Tudor architecture

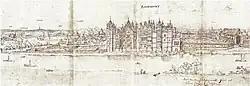
Richmond Palace, west front, drawn by Antony Wyngaerde in 1562

Sheen, was someway up river from (and in the present day part of) London and became a primary residence as Henry's family and court grew larger. This had been one of the royal palaces since the reign of Edward II, with the most recent additions as at 1496 being by Henry V in 1414. The building was largely wooden with cloisters and several medieval features, such as a grand central banqueting hall, and the Privy Chambers facing the river very much resembling a 15th-century castle.